Holden Commodore (VX)

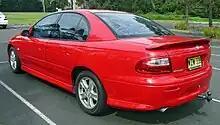
2000–2001 Holden Commodore (VX) S sedan

Offered as a sporty alternative to the Acclaim was the Commodore S. Based on the entry-level Executive, features came in the form of a sports body kit, electric windows, 16-inch alloy wheels, sports suspension, air conditioning, cruise control, and a leather steering wheel. However, leather upholstery, traction control, four airbags, 17-inch alloy wheels and the "Supercharged Ecotec" V6 were offered as options.